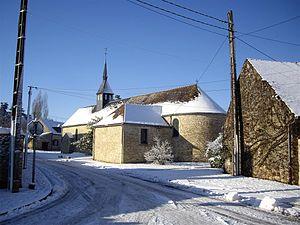
La rue du Bréau et l'église en décembre 2010.
Richarville est une commune française située à cinquante kilomètres au sud-ouest de Paris dans le département de l'Essonne en région Île-de-France.